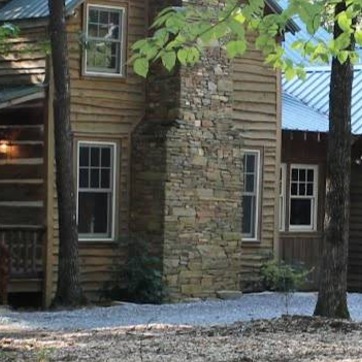
Material: stone